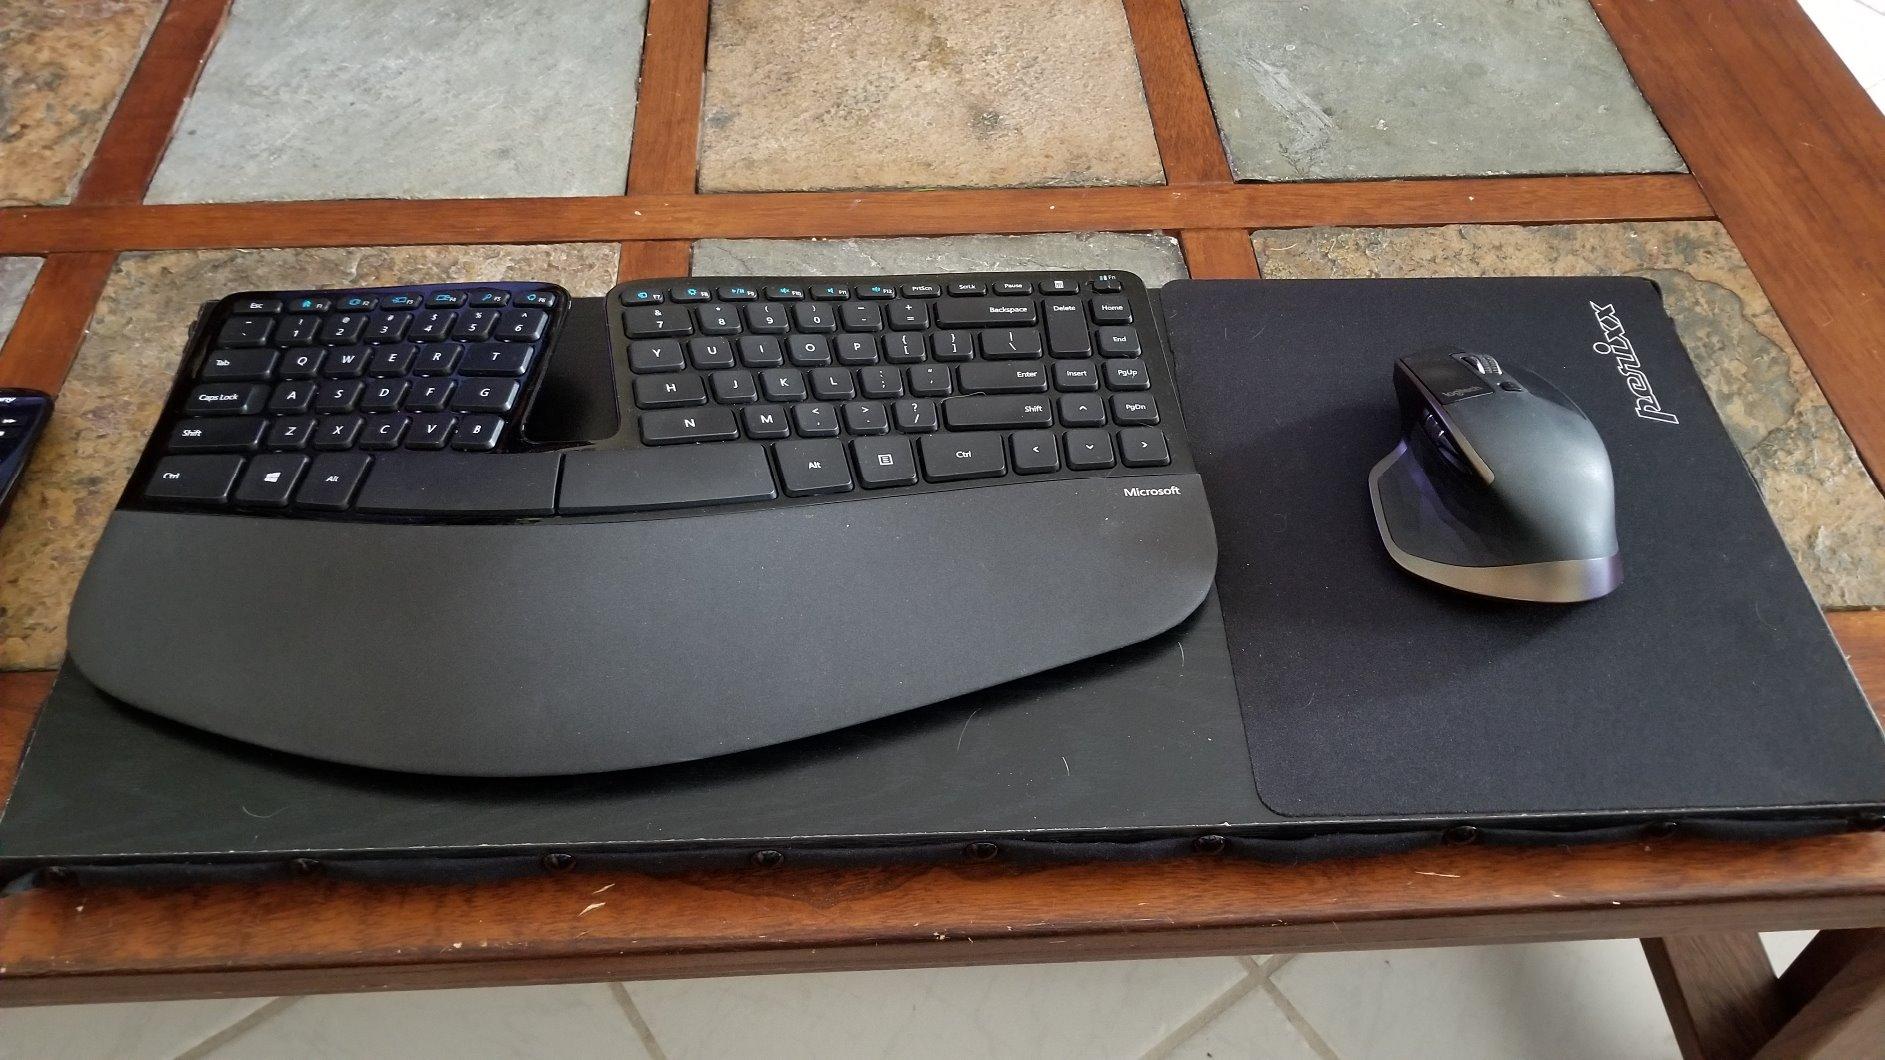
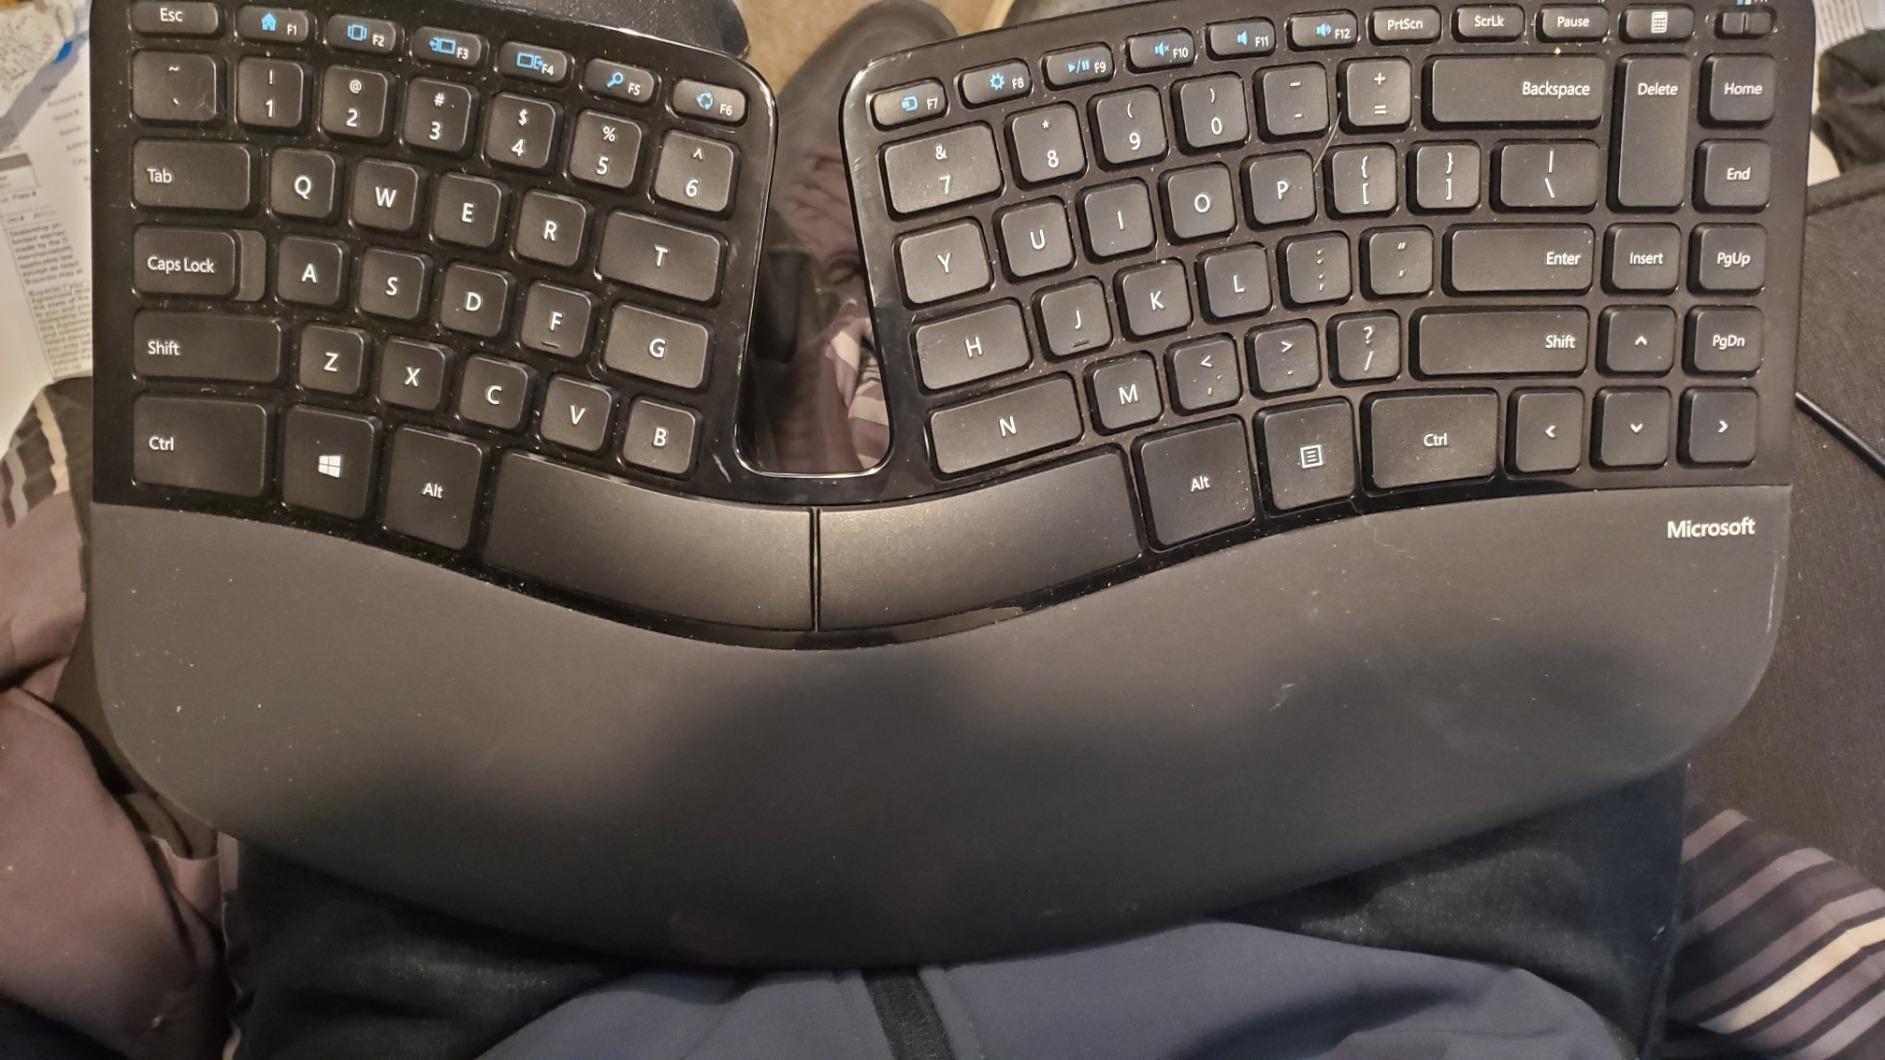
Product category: keyboard
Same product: yes